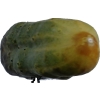
Label: cucumber